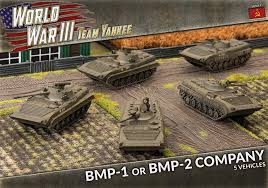
Label: BMP-1